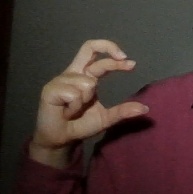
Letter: thal